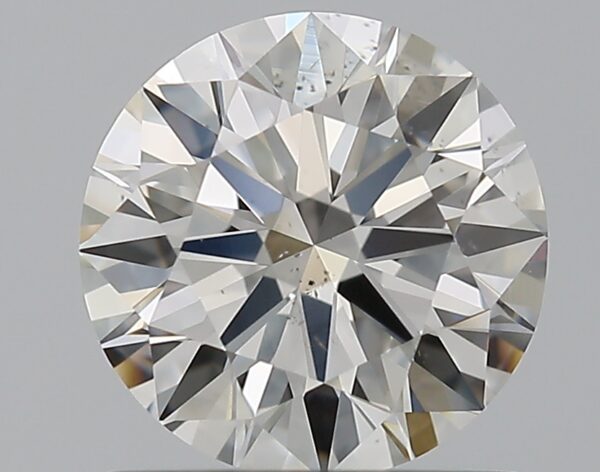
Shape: round
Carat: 1.03
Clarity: VS2
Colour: H
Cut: EX
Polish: EX
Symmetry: EX
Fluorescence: N
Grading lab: GIA
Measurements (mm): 6.46 x 6.5 x 3.95